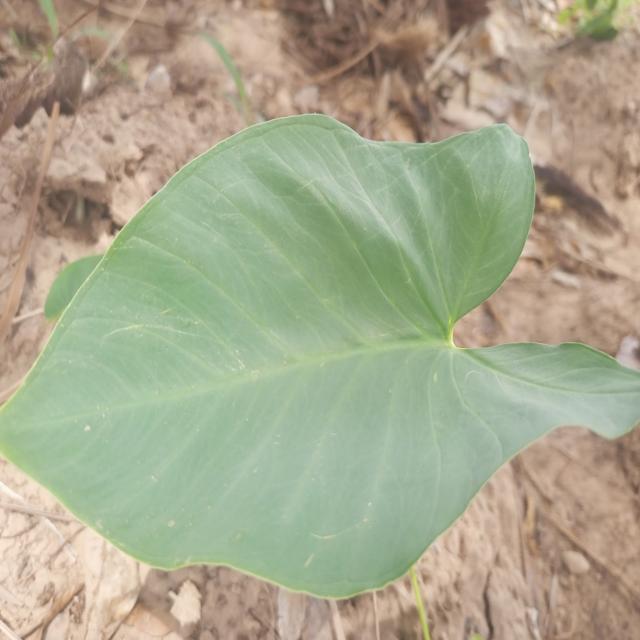
Label: Healthy